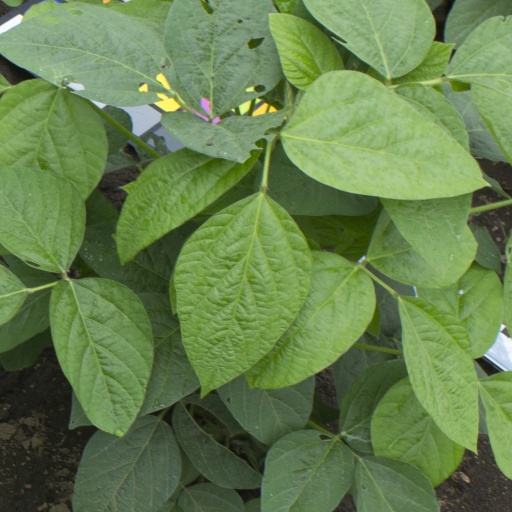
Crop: soybean